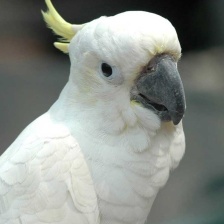
Species: COCKATOO
Scientific name: CACATUIDAE
ImageNet parent category: sulphur-crested_cockatoo